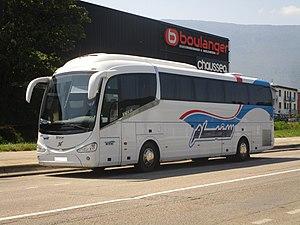
Un Irizar i6 (n°5309 de la CTM) dans l’Avenue des Landiers (Chambéry, France) le 19 juin 2017.